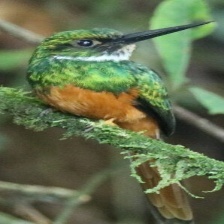
Species: GREAT JACAMAR
Scientific name: JACAMEROPS AUREUS